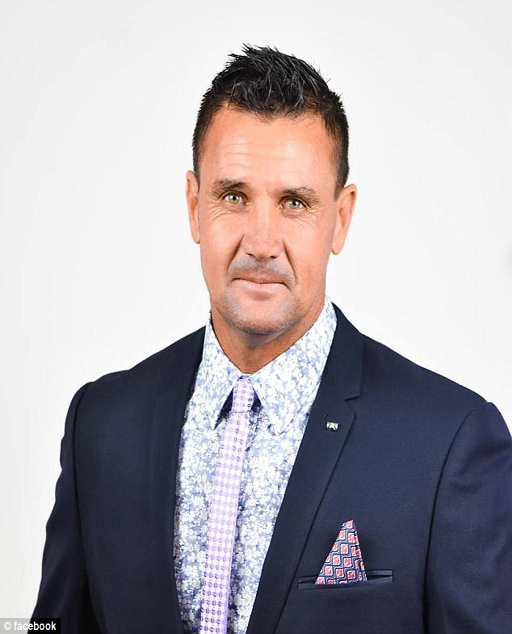
person , an indigenous man , is running as a candidate